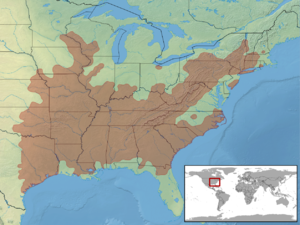
Crotalus horridus, le Crotale des bois, est une espèce de serpents de la famille des Viperidae. C'est un reptile venimeux qui se rencontre dans l'est des États-Unis et l'extrême-sud du Canada, et mesure de 91 à 152 cm − généralement moins de 100 cm − pour un poids de 500 g à 1,5 kg. Il présente des motifs de lignes transversales brun sombre ou noires sur une base brun clair à grise. Les lignes présentent une bordure irrégulière, en zigzag, en forme de « M » ou de « V », avec une face ventrale jaunâtre − toutefois des individus mélaniques, intégralement noirs, sont assez fréquents. Il est potentiellement l'un des serpents les plus dangereux de son aire de répartition de par ses grands crochets à venin et la forte quantité qu'il en injecte, mais son caractère plutôt placide et sa période d'activité restreinte dans l'année font qu'il est rarement impliqué dans des morsures mortelles sur l'Homme. Par ailleurs la composition de son venin varie fortement entre les différentes populations, certains étant principalement neurotoxiques, d'autres hémorragiques, et d'autres enfin n'ayant aucune de ces caractéristiques et considérés comme peu actifs.